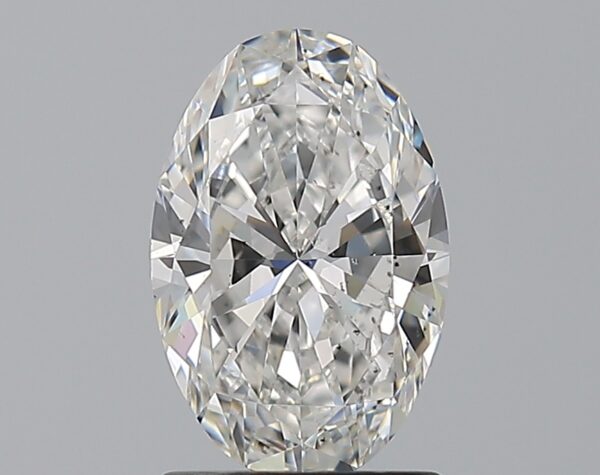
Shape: oval
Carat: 1.5
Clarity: VS2
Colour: F
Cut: EX
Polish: EX
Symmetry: VG
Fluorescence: N
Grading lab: GIA
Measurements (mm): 9.46 x 6.24 x 3.85